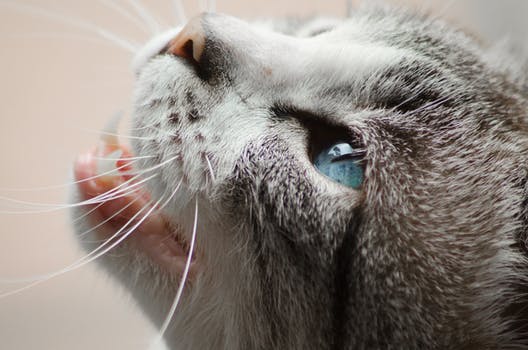
Label: No Watermark